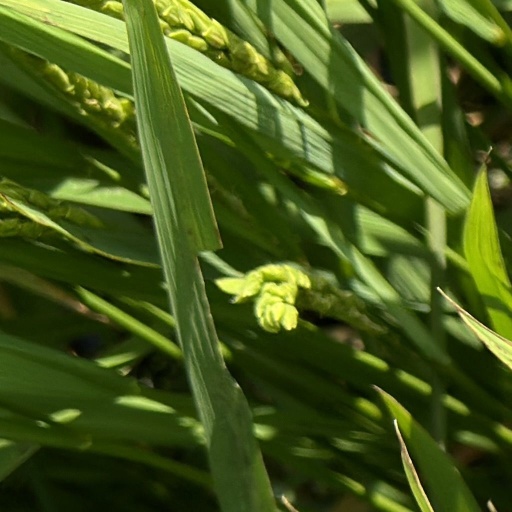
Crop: rice